Which point is corresponding to the reference point?
Reference image:
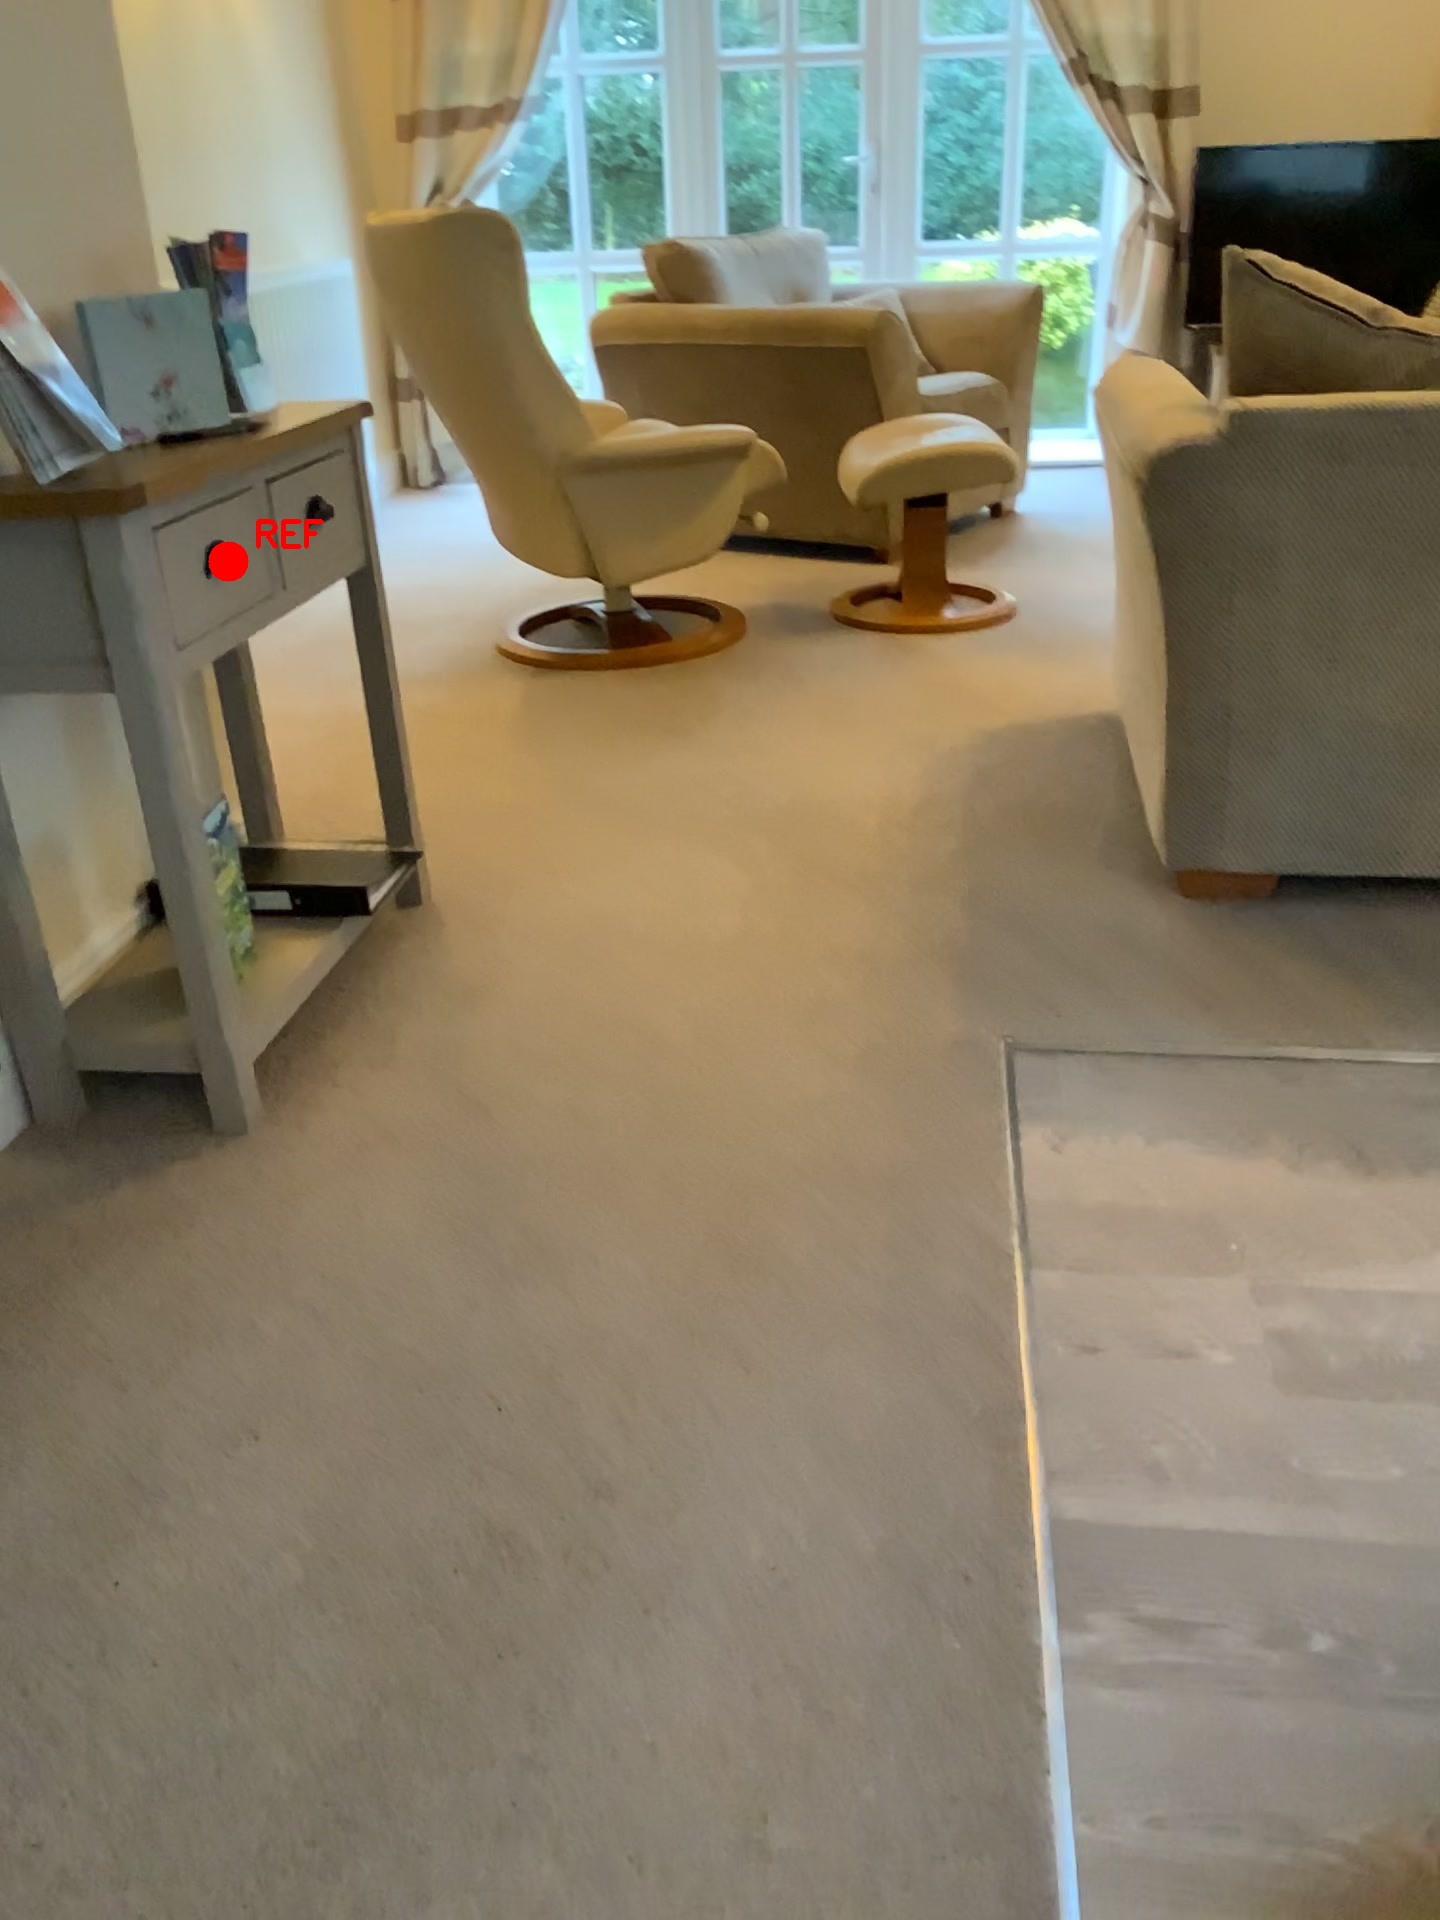
Option image:
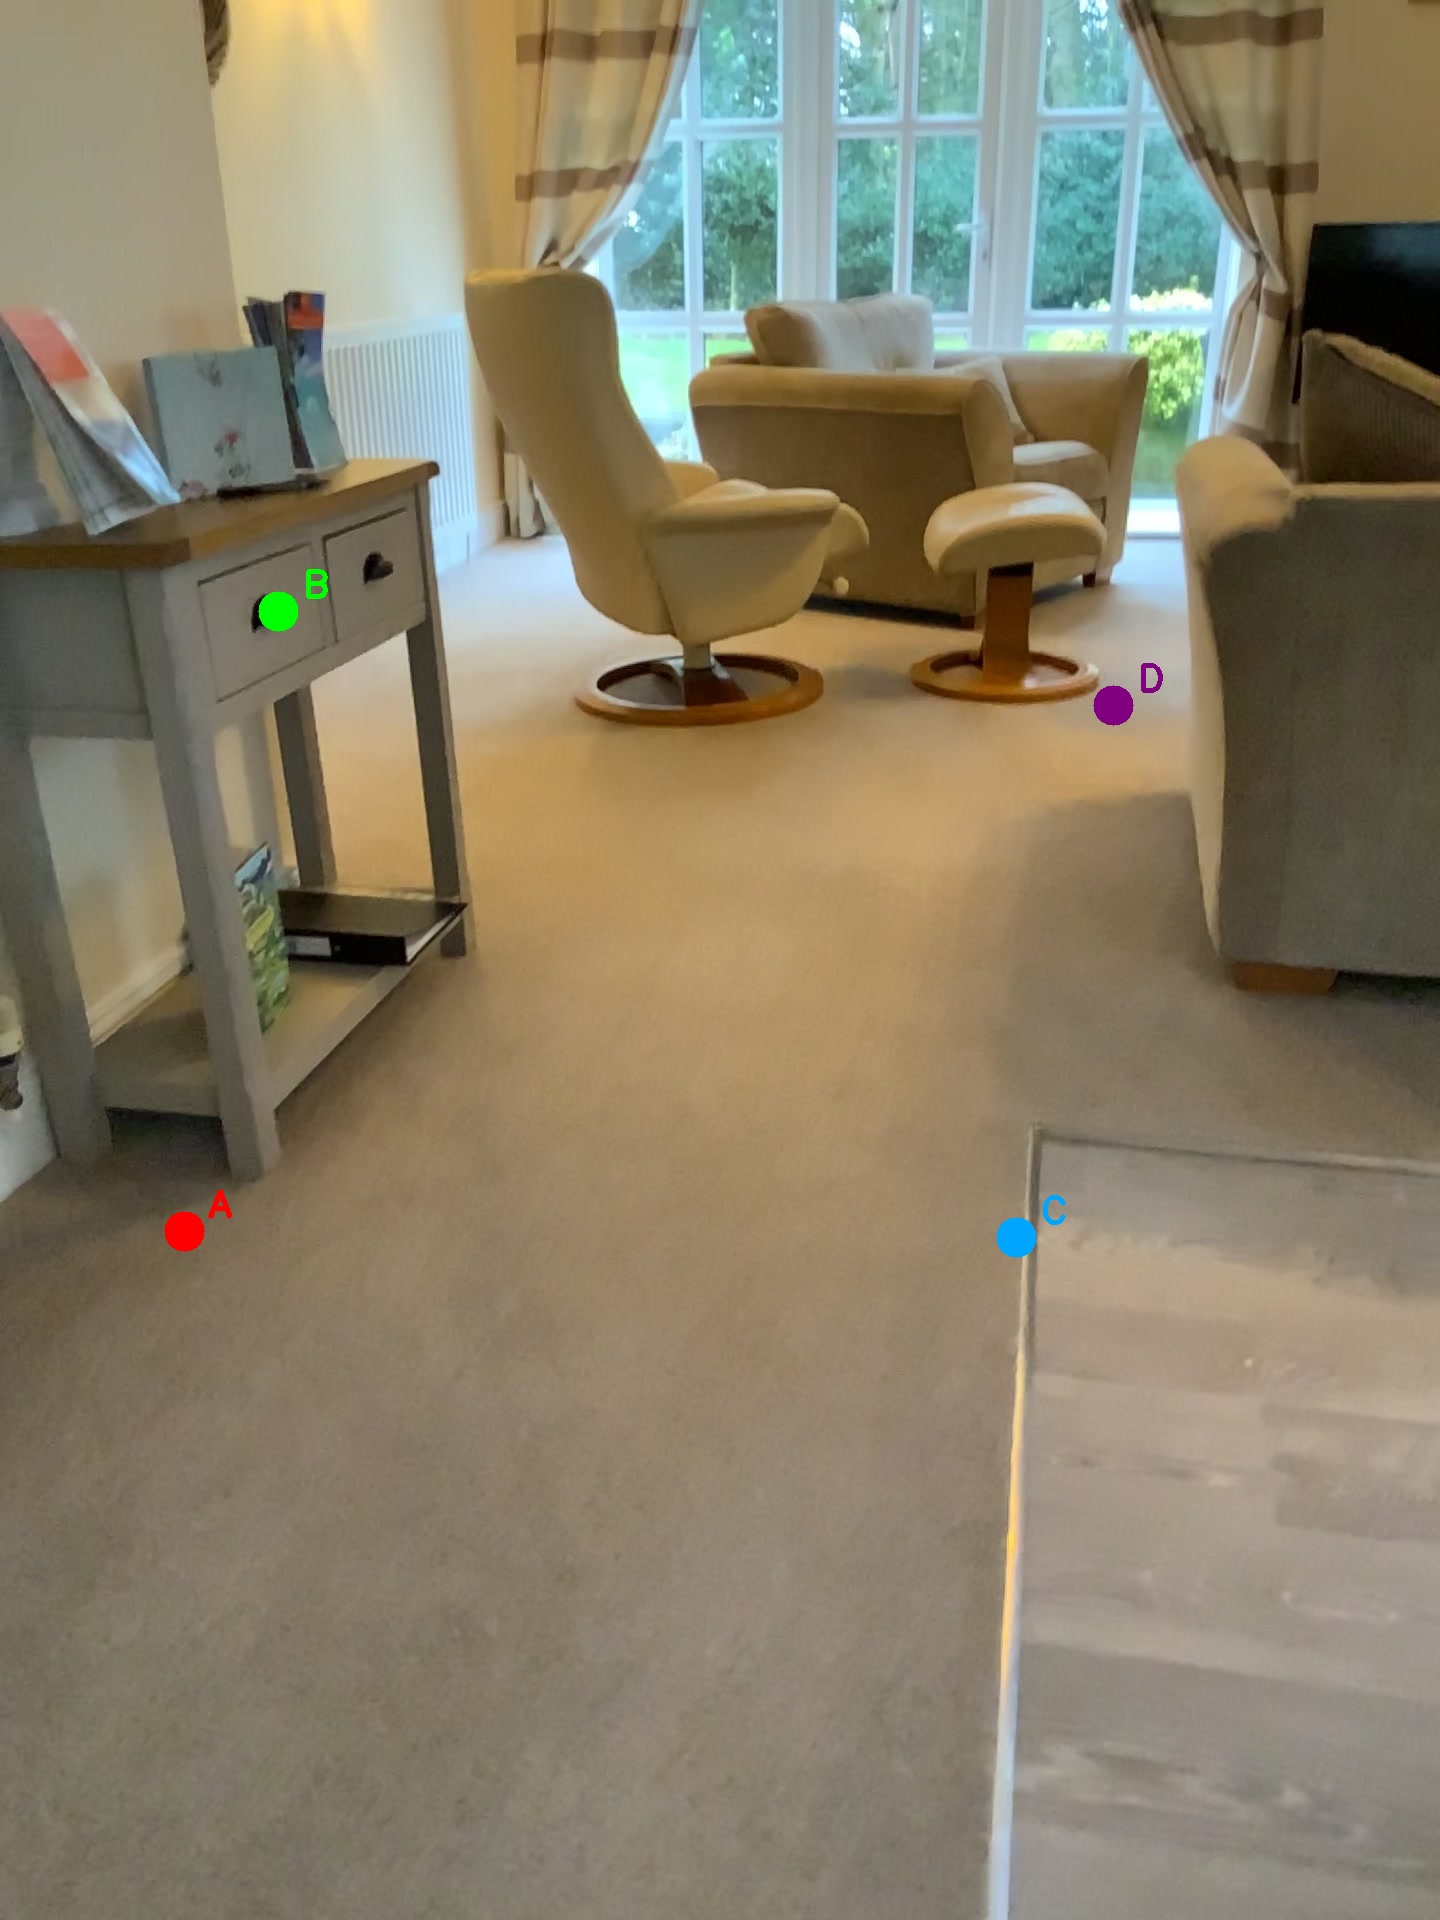
Choices:
Point A
Point B
Point C
Point D
Answer: (B)